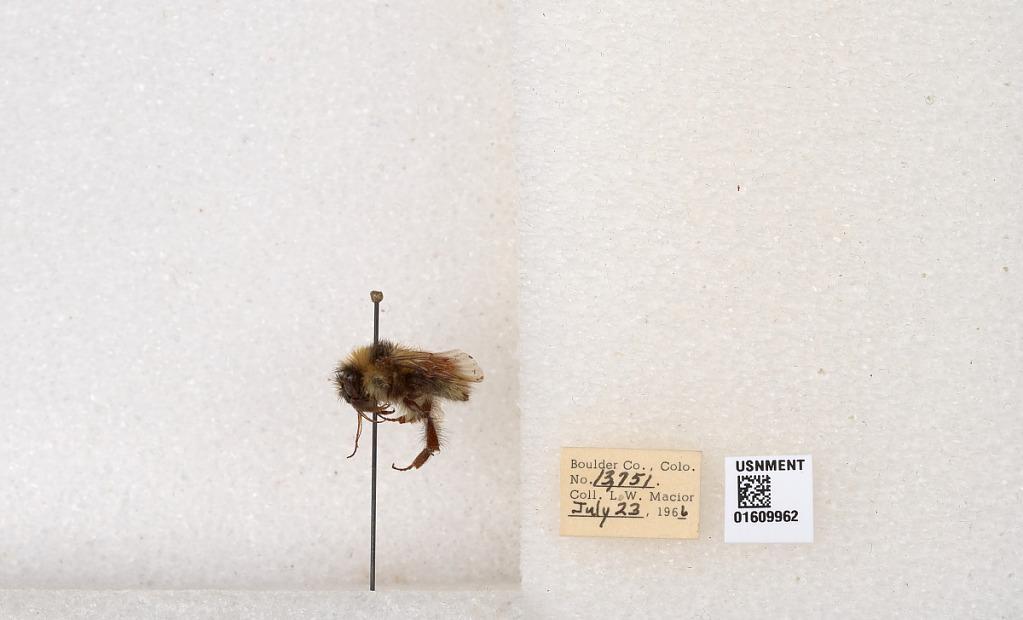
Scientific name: Bombus (Pyrobombus) sylvicola Kirby
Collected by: L. Macior
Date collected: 1966-7-23
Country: United States
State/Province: Colorado
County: Boulder
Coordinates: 40.0263, -105.3